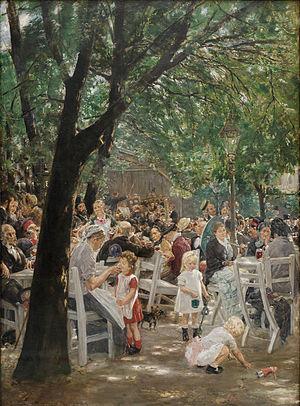
Un Biergarten [ˈbiːɐ̯ˌɡaʁtn̩] est constitué d'un jardin ou de la terrasse d'un restaurant où, à l'origine, les consommateurs pouvaient s'asseoir et consommer leurs propres denrées à condition de commander les boissons, c'est-à-dire de la bière.